Etelis carbunculus

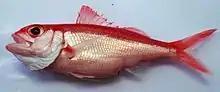
"Etelis carbunculus" collected near Nouméa, New Caledonia

"Etelis carbunculus" is a target for fisheries throughout its range and the stocks have been reported to be declining in some regions. It is caught using bottom longlines and deep handlines and is an important food fish. In Australia its stock is managed under the Western Deep Water Fishery. The caught fish are sold fresh or frozen.